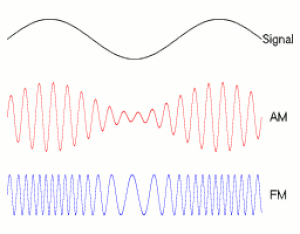
Image animée montrant la différence entre un signal modulé en amplitude et un signal modulé en fréquence. Italiano: Grafico animato che rappresenta l'effetto della modulazione di un segnale sinusoidale trasmesso contemporaneamente su onde modulate secondo l'ampiezza (AM) e secondo la frequenza (FM). Português: Imagem animada em que mostra-se a principal diferença entre a amplitude modulada e a freqüência modulada.
En télécommunications, le signal transportant une information doit passer par un moyen de transmission entre un émetteur et un récepteur. Le signal est rarement adapté à la transmission directe par le canal de communication choisi, hertzien, filaire, ou optique.
La modulation d'amplitude ou MA est une technique utilisée pour moduler un signal. Elle consiste en la multiplication du signal à moduler par un signal de fréquence plus élevée.